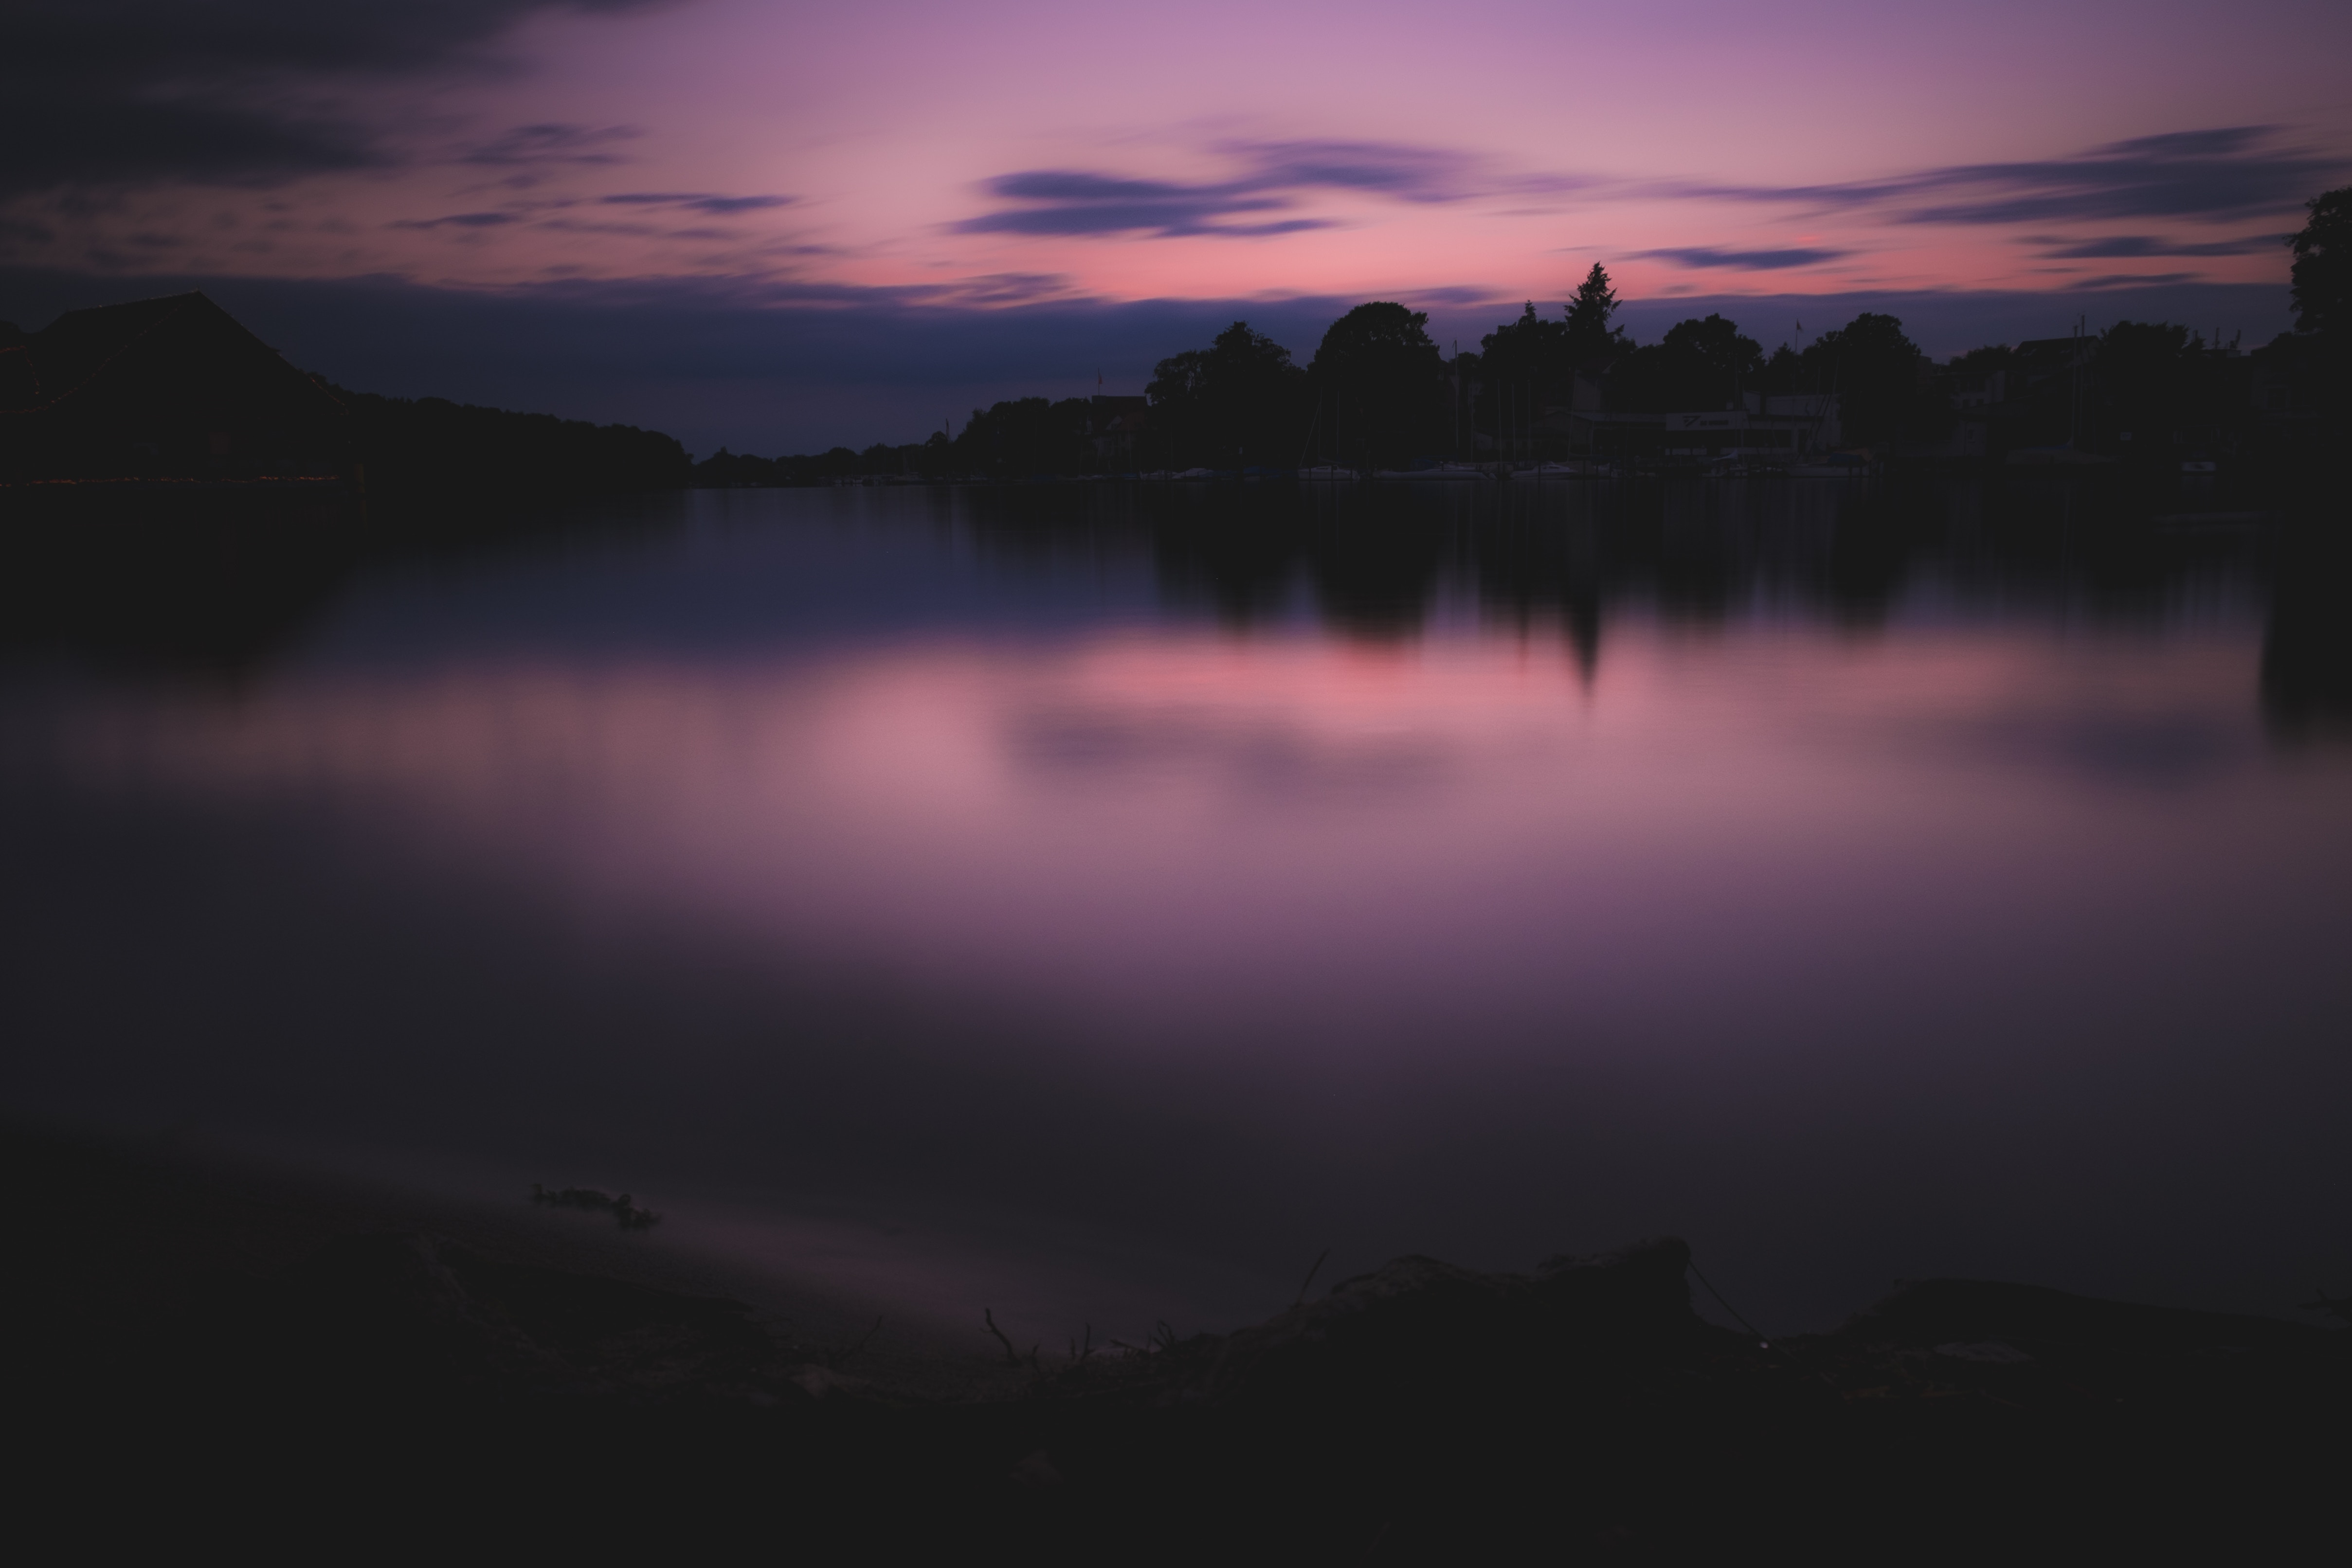
landscape, tree, water, nature, horizon, cloud, sky, sunrise, sunset, mist, night, morning, lake, dawn, atmosphere, river, dusk, evening, reflection, calm, darkness, reservoir, highland, loch, afterglow, phenomenon, lake district, computer wallpaper, geological phenomenon, red sky at morning